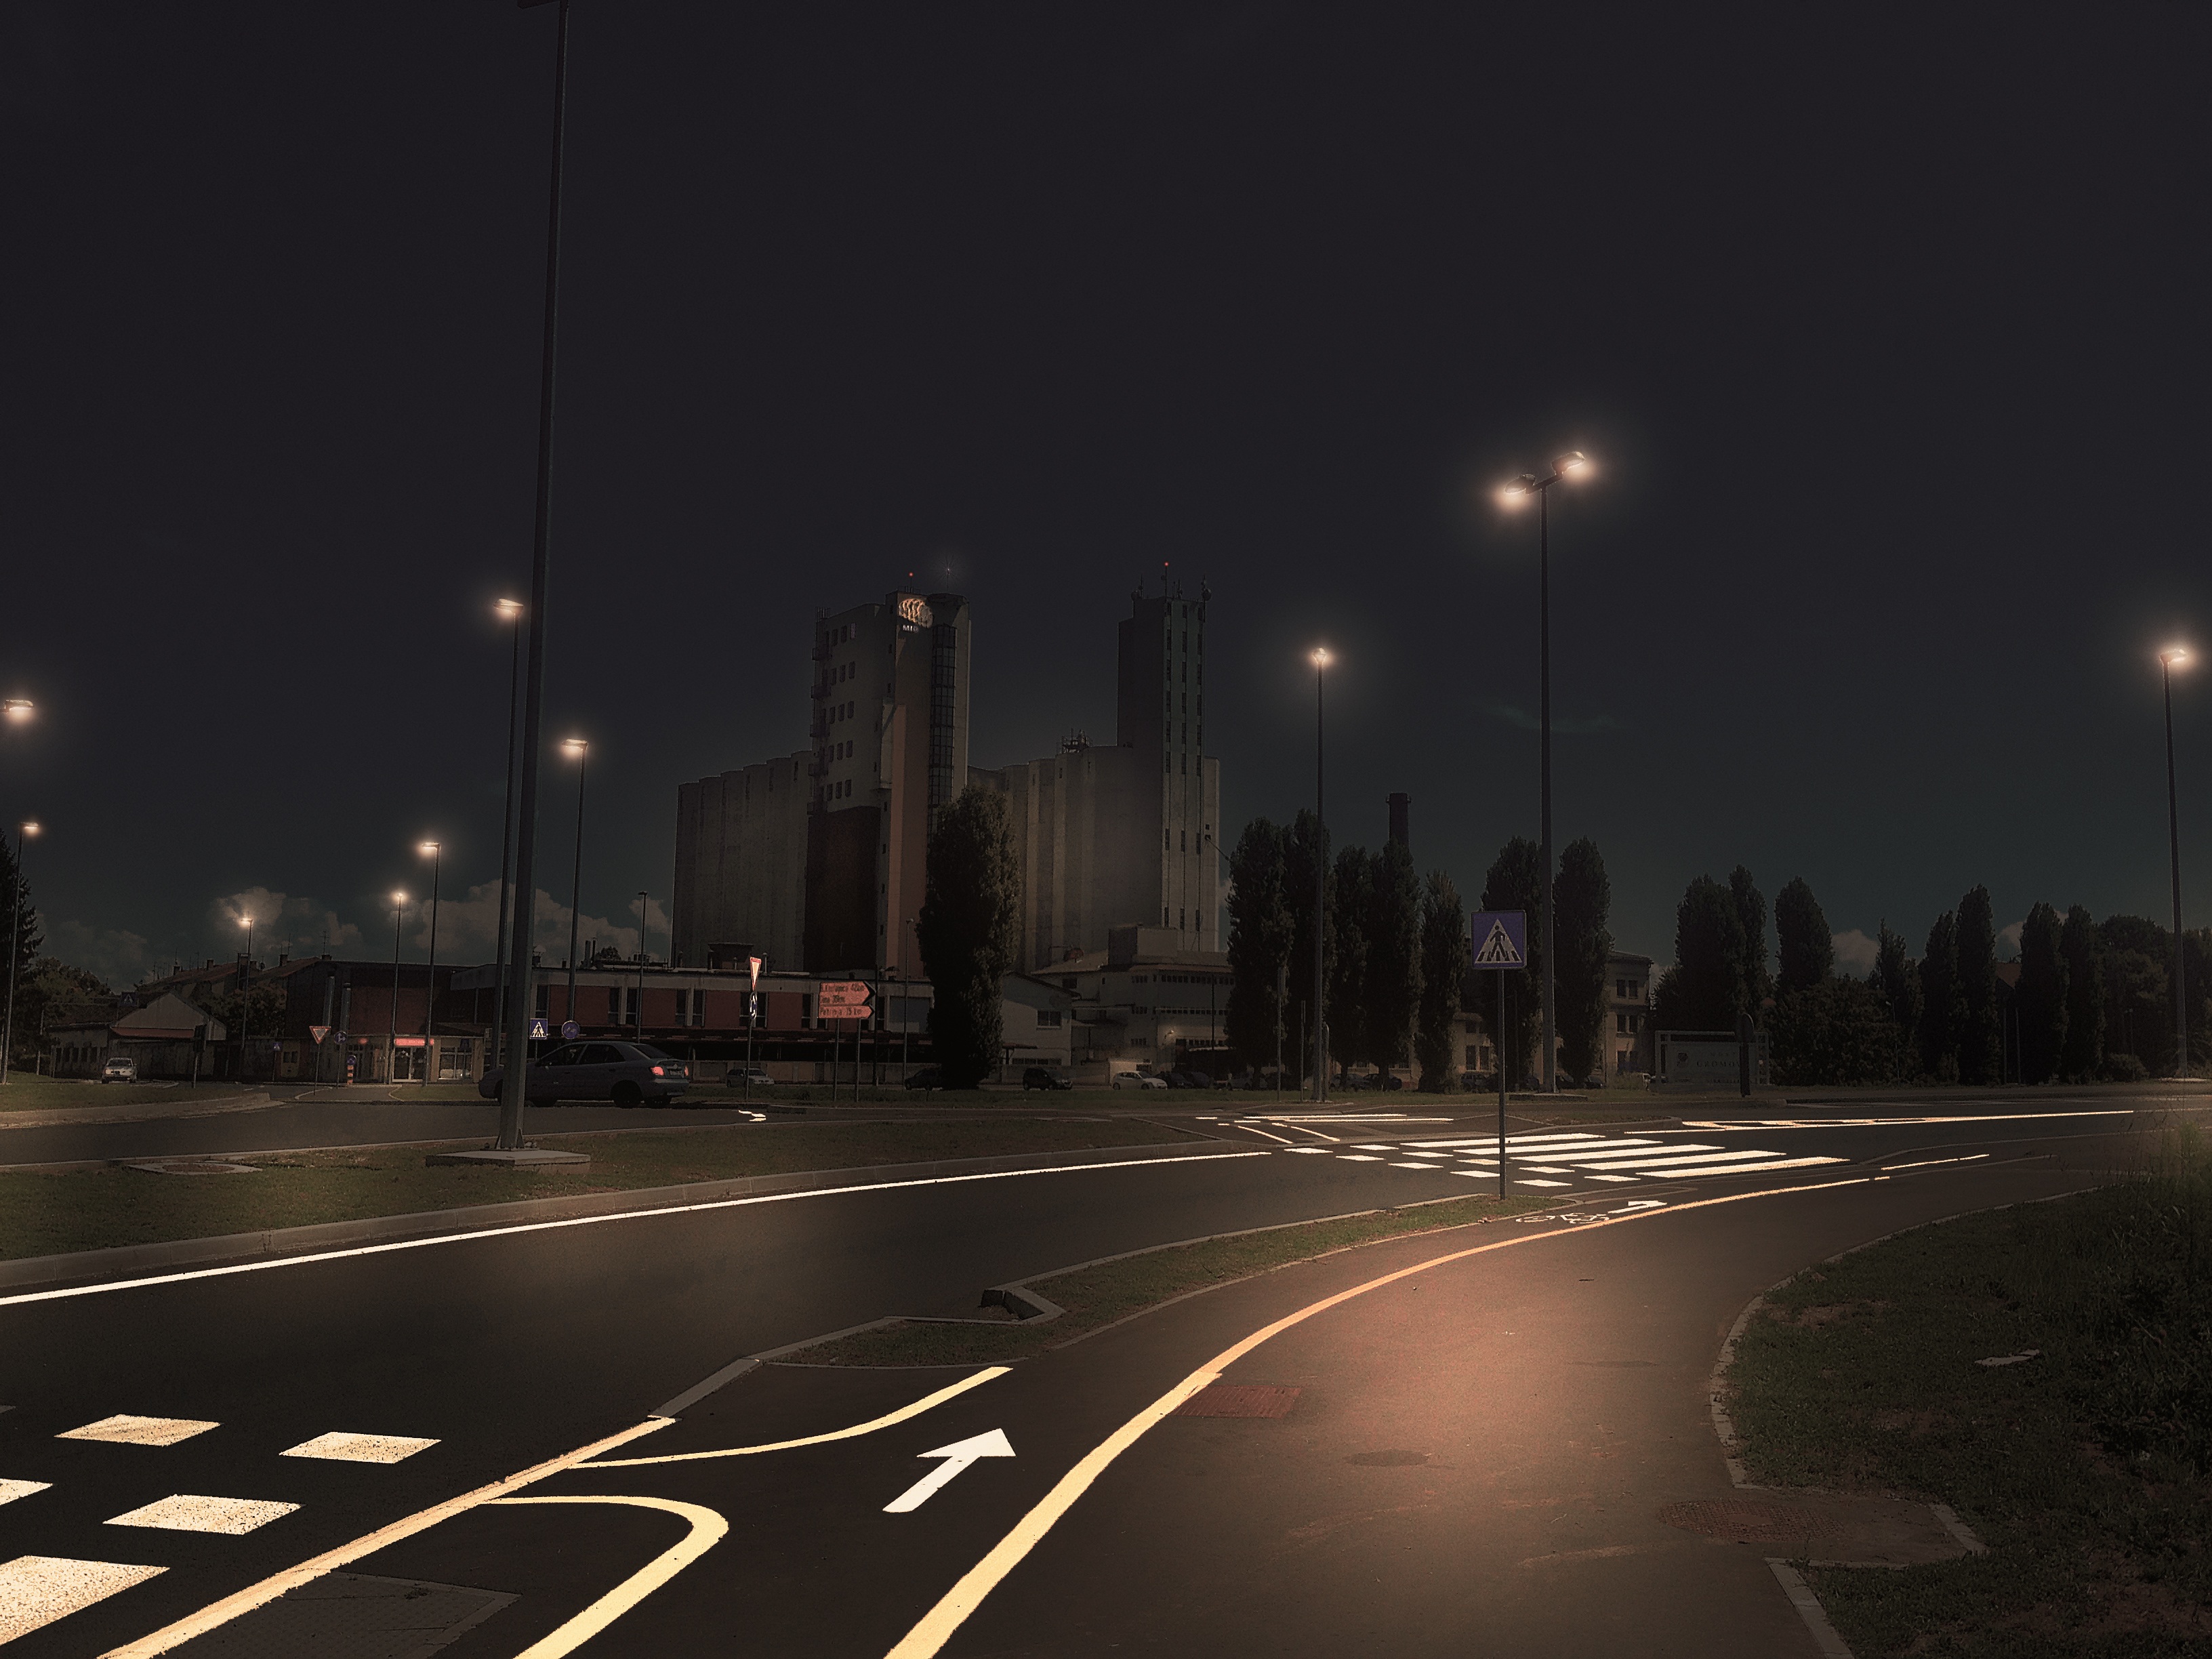
light, road, skyline, night, morning, building, city, urban, pavement, cityscape, downtown, dusk, evening, darkness, street light, lane, lighting, lights, light fixture, atmospheric phenomenon, human settlement